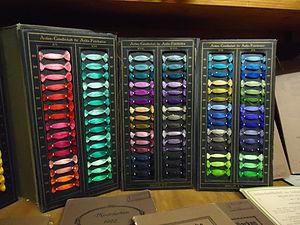
Un colorant plastosoluble ou dispersé sert à teindre les fibres artificielles et synthétiques.